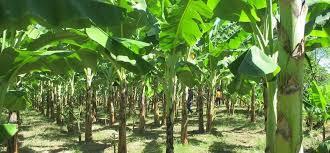
Hapa tunaona shamba la migomba,miti yake ikiwa imejaa majani mapana, maganda ya mti hiyo yana rangi ya kijani kibichi, mitindo upandaji wa miti inaonekana kutokuwa ya kisasa, kandokando ya miti hiyo tunaona nyasi au mimea mingine ya chini chini imetanda chini. Mitindo ya upandaji miti haionekani kufuatilia utaratibu fulani. Shamba hili linaweza kuwa katika nchi za Afrika Mashariki.